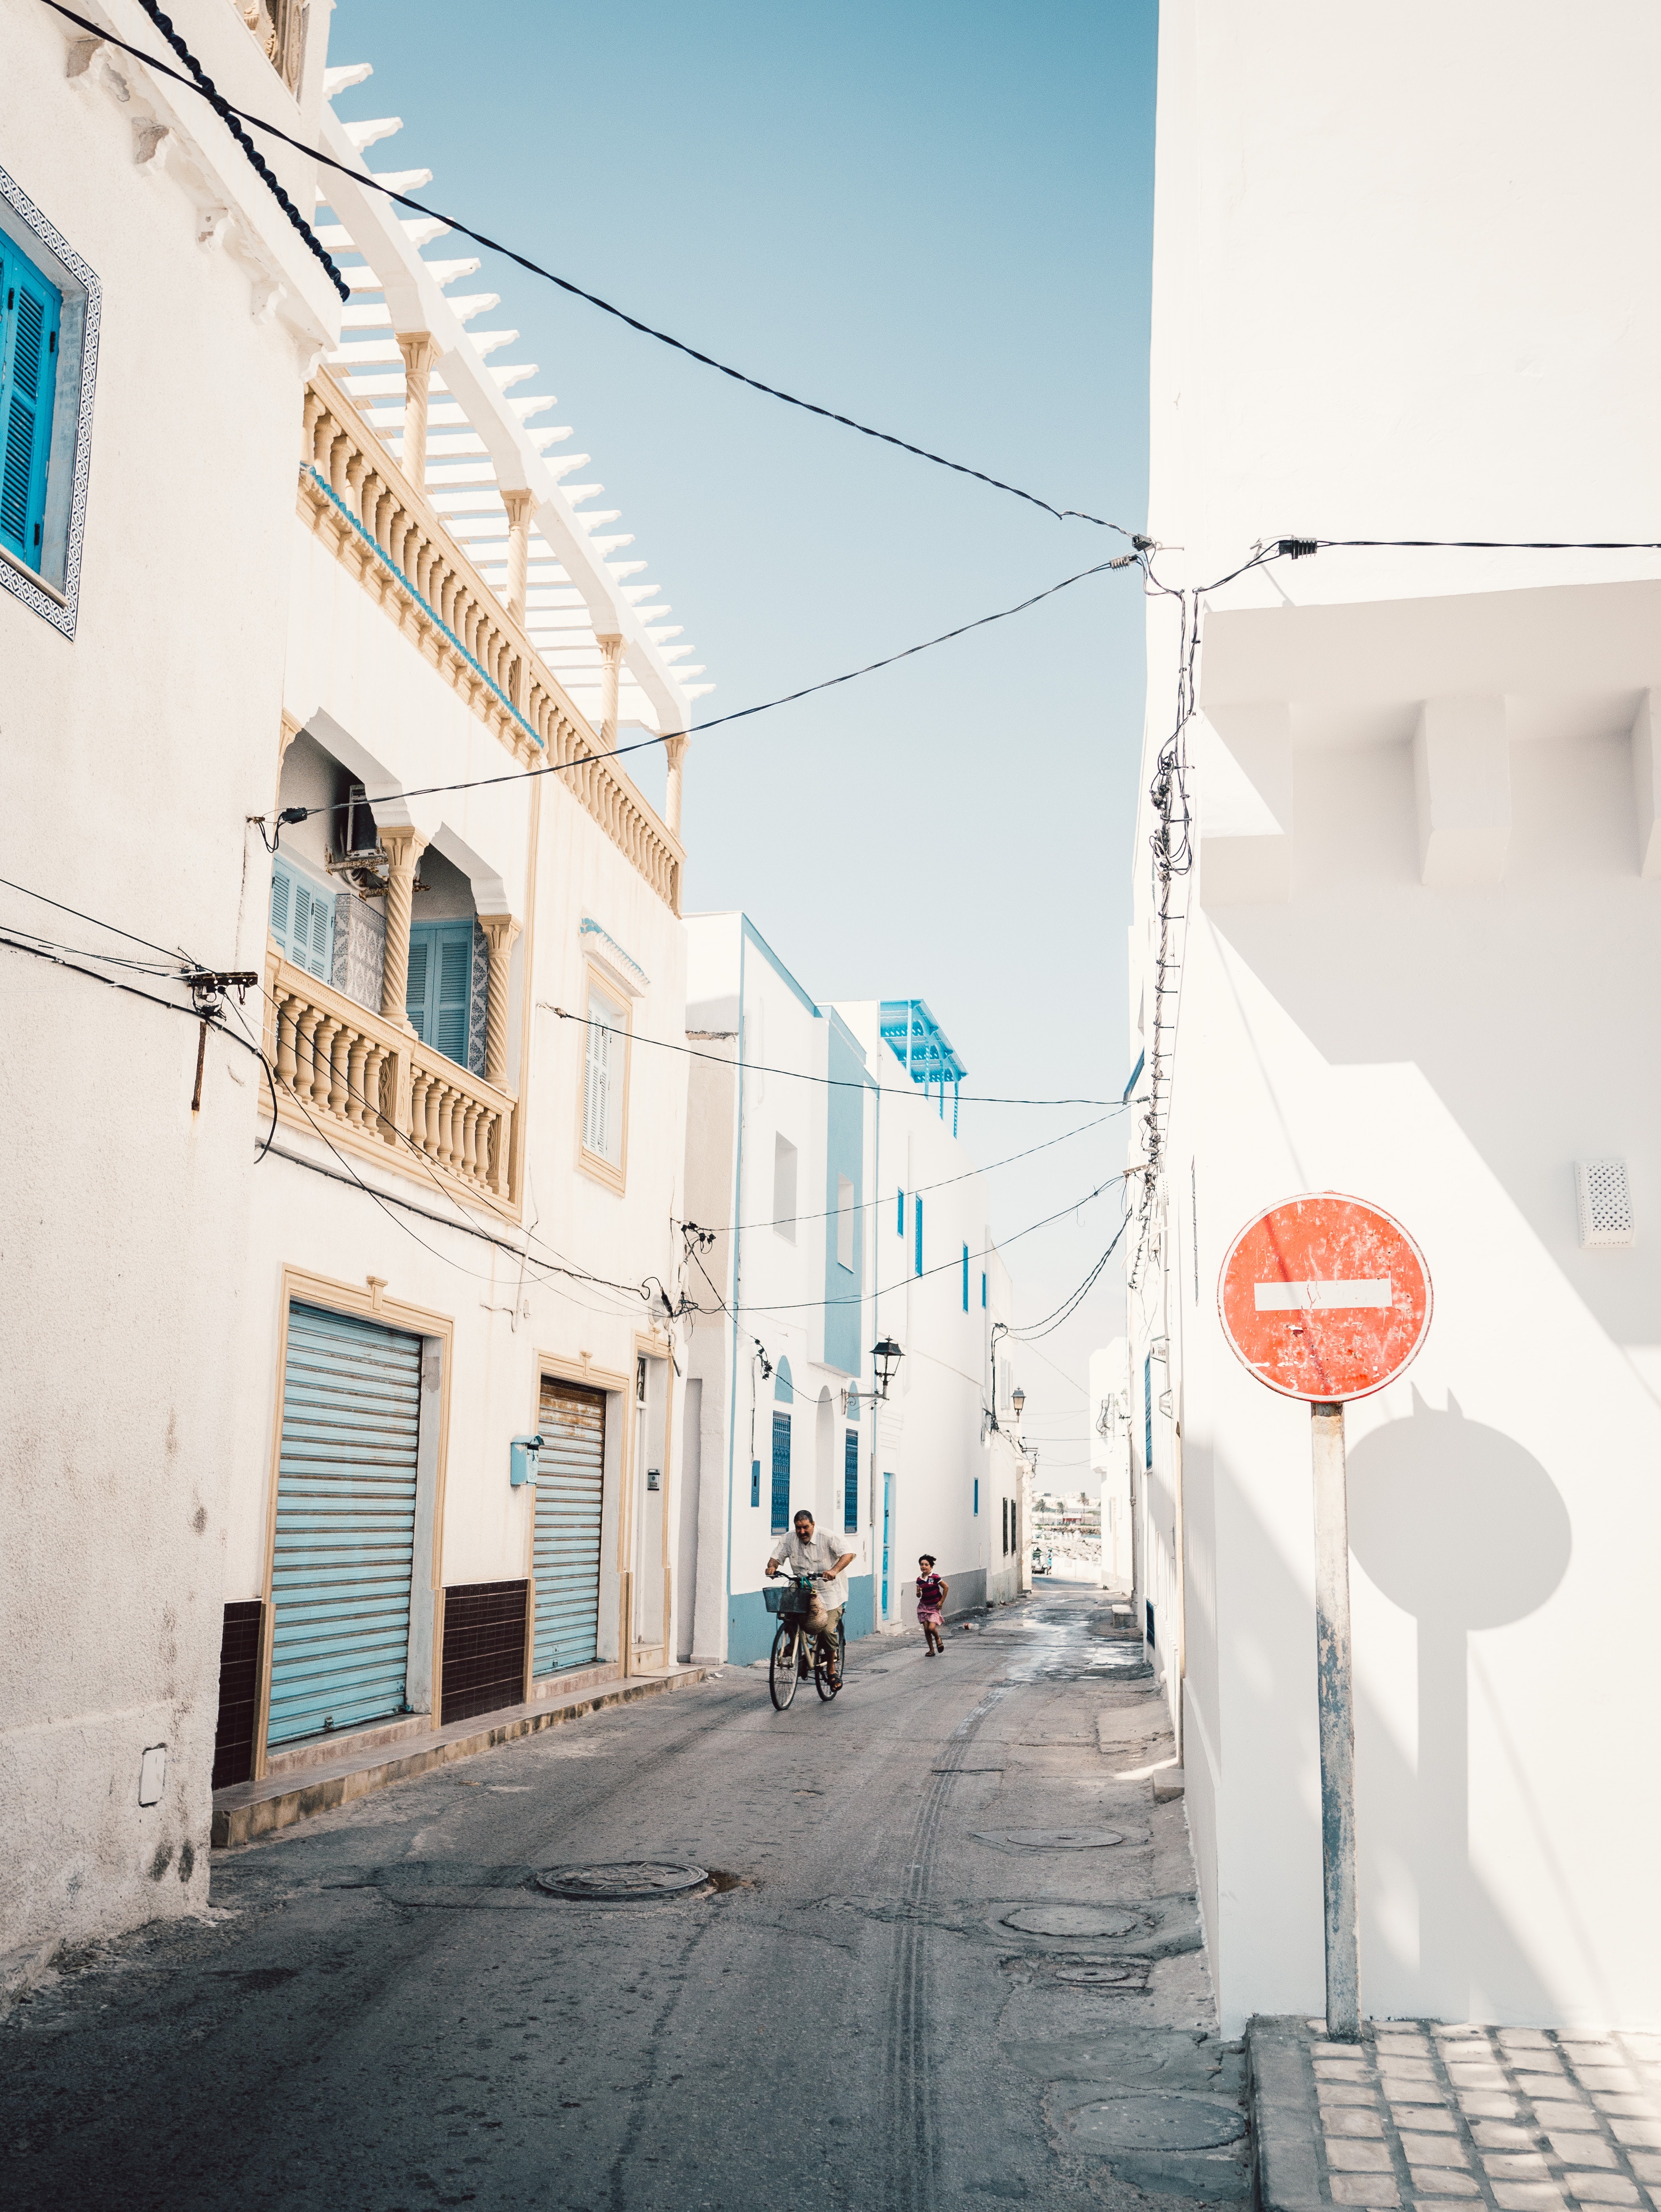
blue, street, town, alley, road, neighbourhood, sky, architecture, infrastructure, building, house, vacation, city, photography, facade, nonbuilding structure, door, road surface, tourism